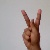
The image shows a hand gesture representing the letter 'K' in Indian Sign Language.